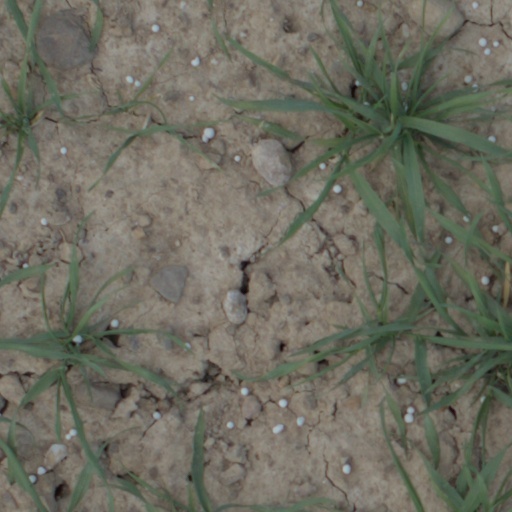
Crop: wheat